Defence-in-depth (Roman military)

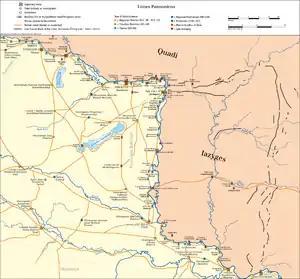
Map showing location of Roman forts along the river Danube in Pannonia. Note that forts built in fourth century (dark red) are all either on, or even beyond, the Danube, and none in the hinterland, contradicting defence-in-depth. Also note the so-called "Devil's Dyke" or "Limes Sarmatiae" earthen fortifications, on the fringes of the Hungarian Plain. These works, built in the time of Constantine I (r. 312–337), may have been jointly manned by Roman troops and Iazyges natives, and were probably designed to protect the Plain from incursions by marauding Germanic tribes: a clear element of forward defence in the late period

(a) J.C. Mann points out that there is no evidence, either in the "Notitia Dignitatum" or in the archaeological record, that units along the Rhine or Danube were stationed in the border hinterlands. On the contrary, virtually all forts identified as built or occupied in the fourth century on the Danube lay on, very near or even beyond the river, strikingly similar to the second-century distribution.